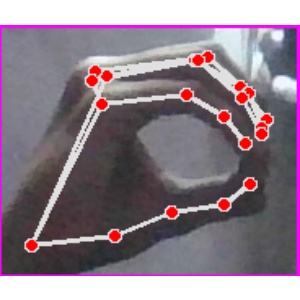
अक्षर: ठ